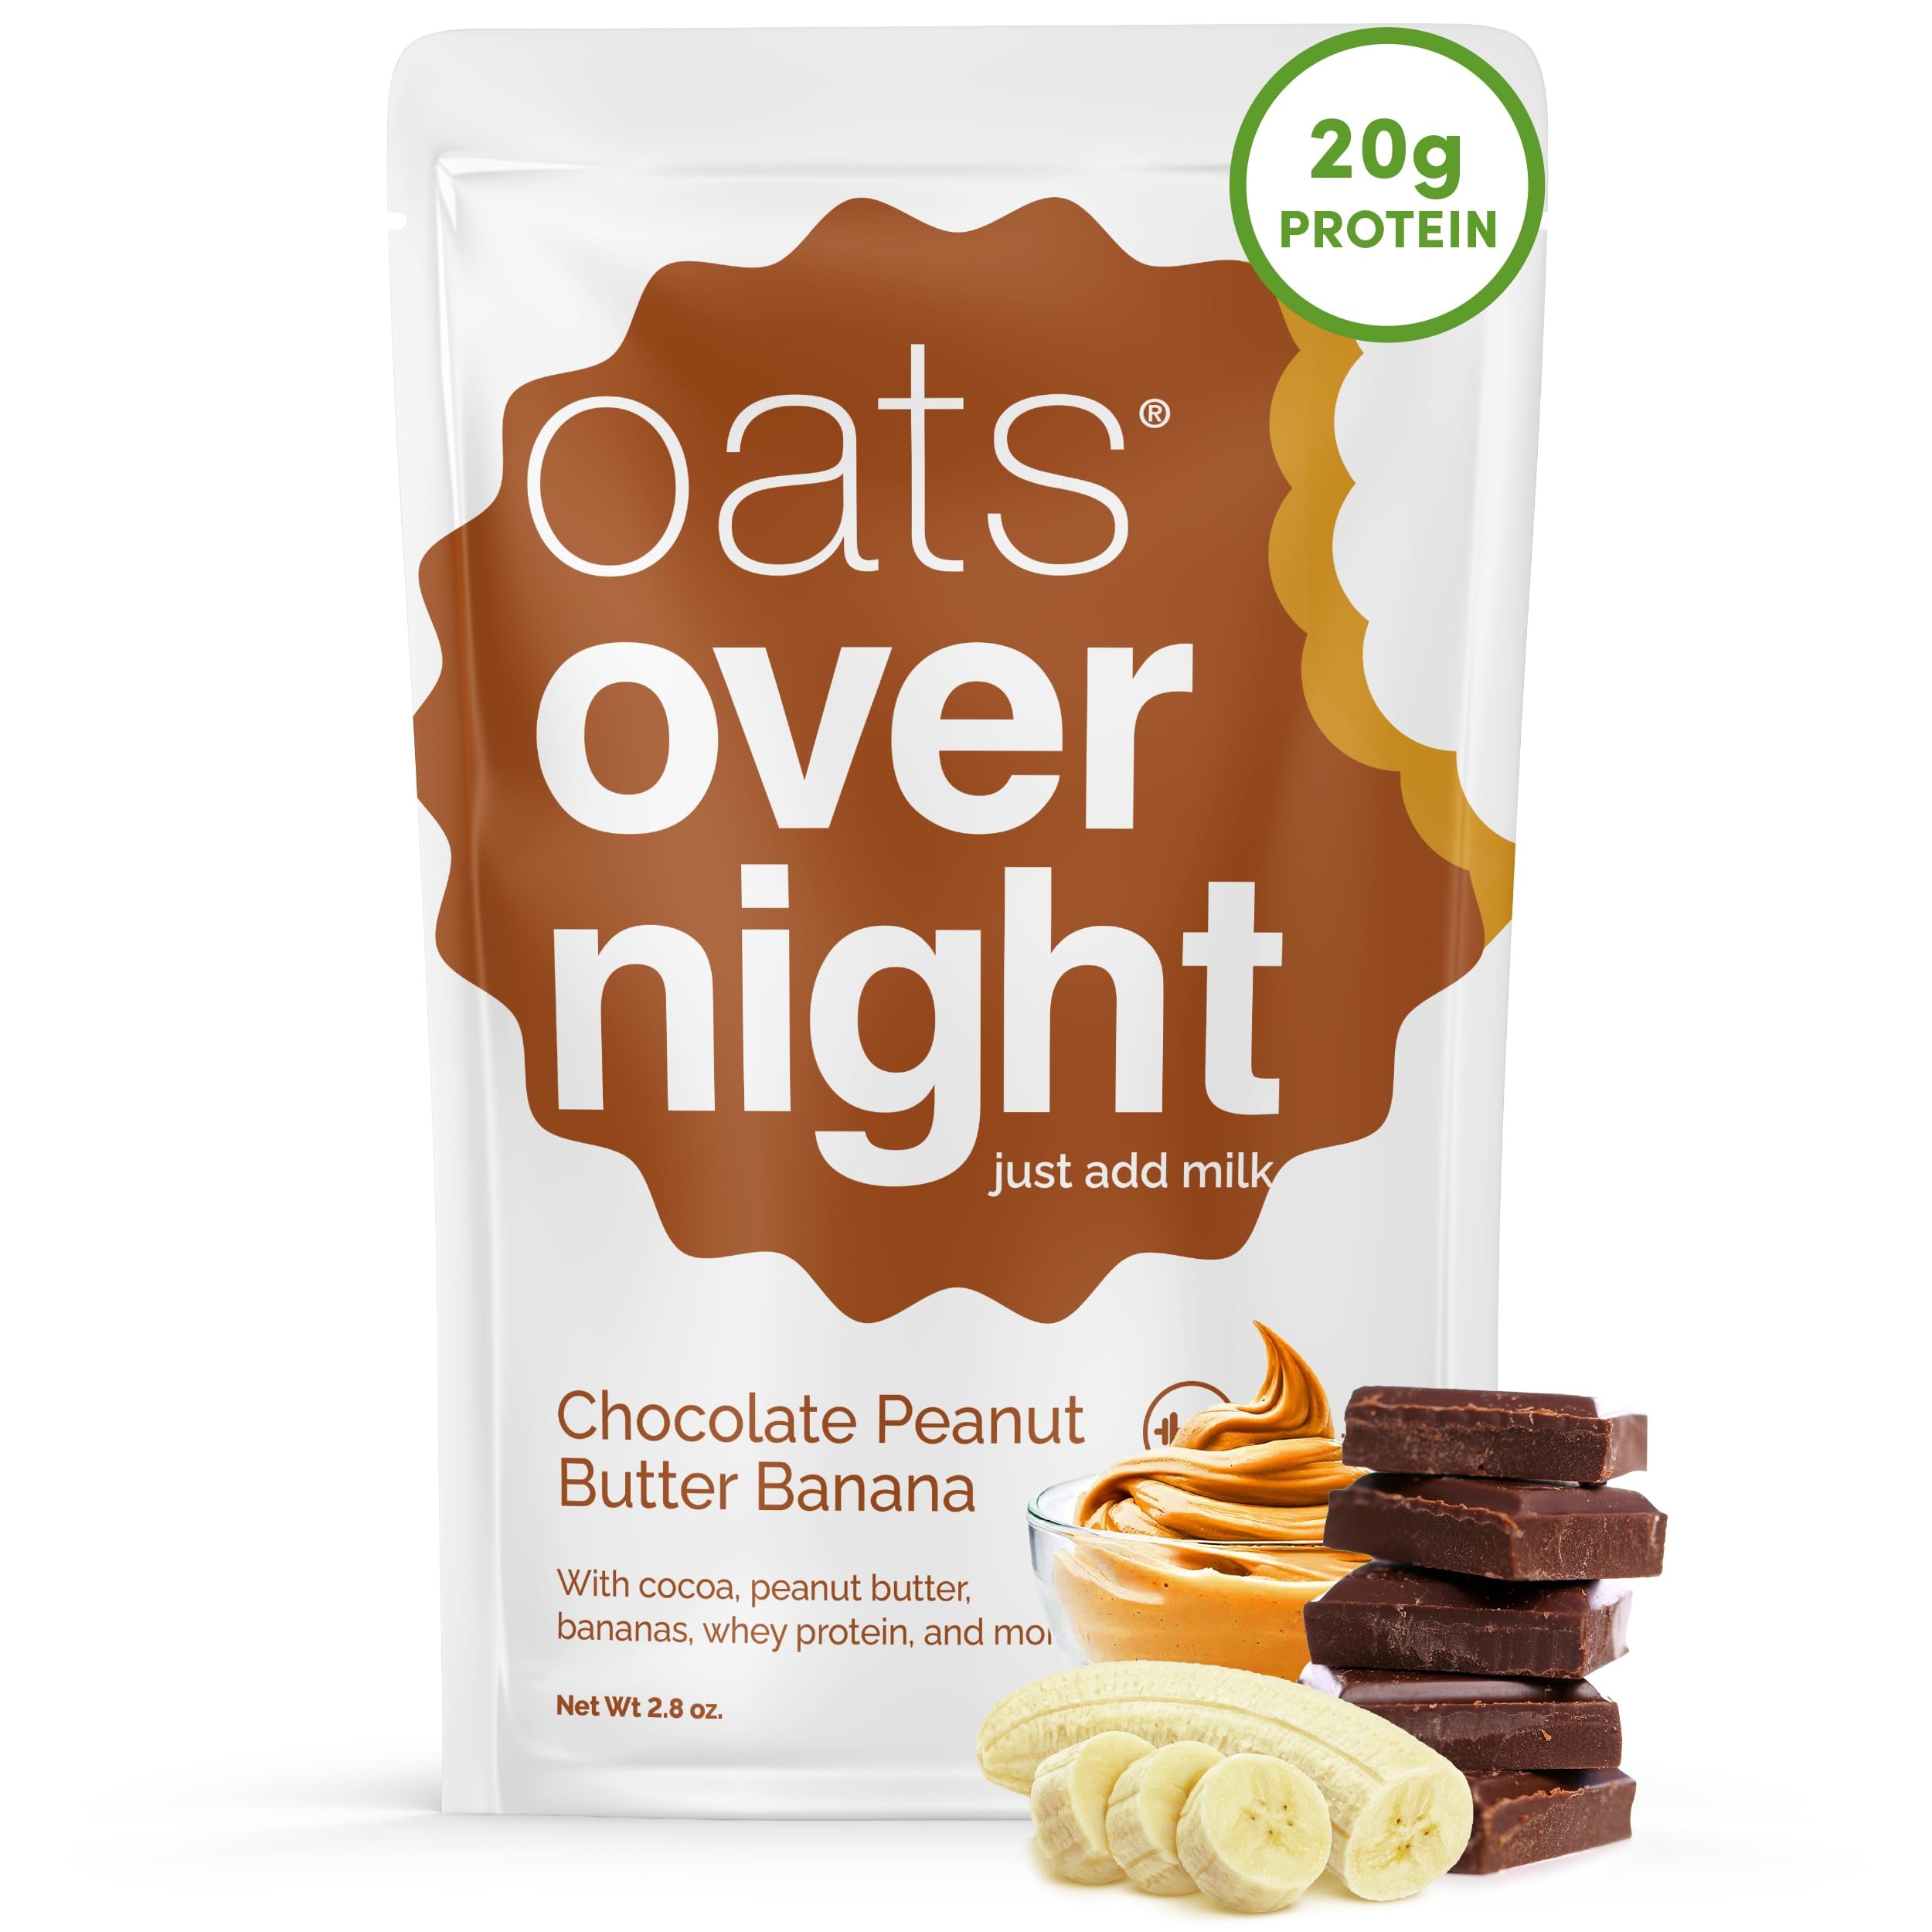
Item Name: Oats Overnight Chocolate Peanut Butter Banana - Overnight Oats with 20g Protein, High Fiber Breakfast Protein Shake - Gluten Free Oatmeal, Non GMO High Protein Oatmeal (2.8 oz per meal) (8 Pack)
Bullet Point 1: ZERO MORNING PREP - Mix one pack of Oats Overnight with your choice of milk substitute (or traditional milk) the night before and place in the fridge so you can grab and go in the morning. Ditch the spoon and enjoy this premium oatmeal directly from the BlenderBottle (not included), perfect for your morning commute.
Bullet Point 2: CERTIFIED GLUTEN FREE, KOSHER, NO ERYTHRITOL, NON-GMO - Made with certified gluten free 100% whole grain oats, cocoa powder, peanut butter, maple sugar, diced bananas, chia seeds, flaxseed, Himalayan pink salt, and premium protein makes Oats Overnight the best-tasting oatmeal on the market.
Bullet Point 3: NUTRITIOUS START TO YOUR DAY - Each serving contains 20g of protein, 8g of fiber, and 9g of sugar. An easy start to your morning and helps keep you full.
Bullet Point 4: 20G OF LEAN PROTEIN - This is the perfect nutritious breakfast or post-workout recovery option.
Bullet Point 5: CHOCOLATE PEANUT BUTTER BANANA FOR BREAKFAST - Give in to your sweet tooth each morning without the guilt. This superfood-loaded, protein-packed breakfast will fuel you for hours.
Product Description: Oats Overnight - Chocolate Peanut Butter Banana oatmeal is the perfect overnight oats breakfast solution for those who are always on the go. With zero morning prep, you can mix one pack of Oats Overnight with your choice of milk substitute (or traditional milk) the night before and place it in the fridge so you can grab and go in the morning with the protein shaker bottle. Ditch the spoon and enjoy this premium oats overnight shake directly from the BlenderBottle (not included), perfect for your morning commute. Oats Overnight Chocolate Peanut butter Banana protein shake is a certified gluten-free, kosher, non-GMO oatmeal that is made with real cocoa, peanut butter, diced bananas, chia seeds, flaxseed, and whey protein. This combination of ingredients makes it the best-tasting high protein oatmeal on the market. Each serving contains 22g of protein and is high in fiber, providing an easy start to your morning and helps keep you full for the perfect protein breakfast. With 22g of gluten free oatmeal, it’s also the perfect nutritious overnight oats ready to eat protein oats breakfast or post-workout rolled oats recovery option. Order now and enjoy the convenience of a nutritious oats over night breakfast that’s ready when you are!
Value: 22.4
Unit: Ounce

Price: 45.5